Rony Barrak

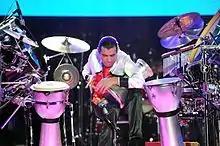
Rony Barrak

Rony Barrak is a Lebanese darbouka player and composer. He began playing the darbouka (Middle Eastern Tabla) at the age of four.